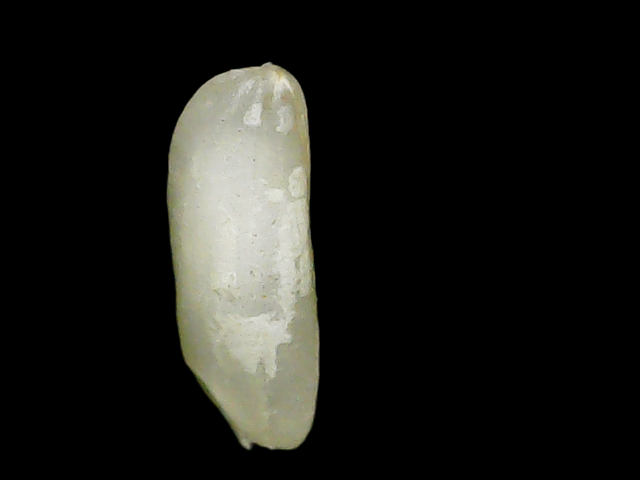
Rice variety: Binadhan26